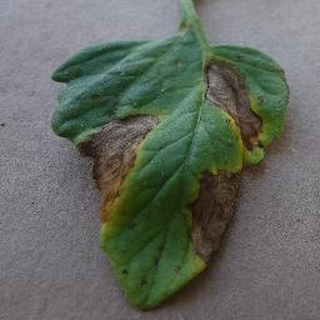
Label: tomato_early_blight